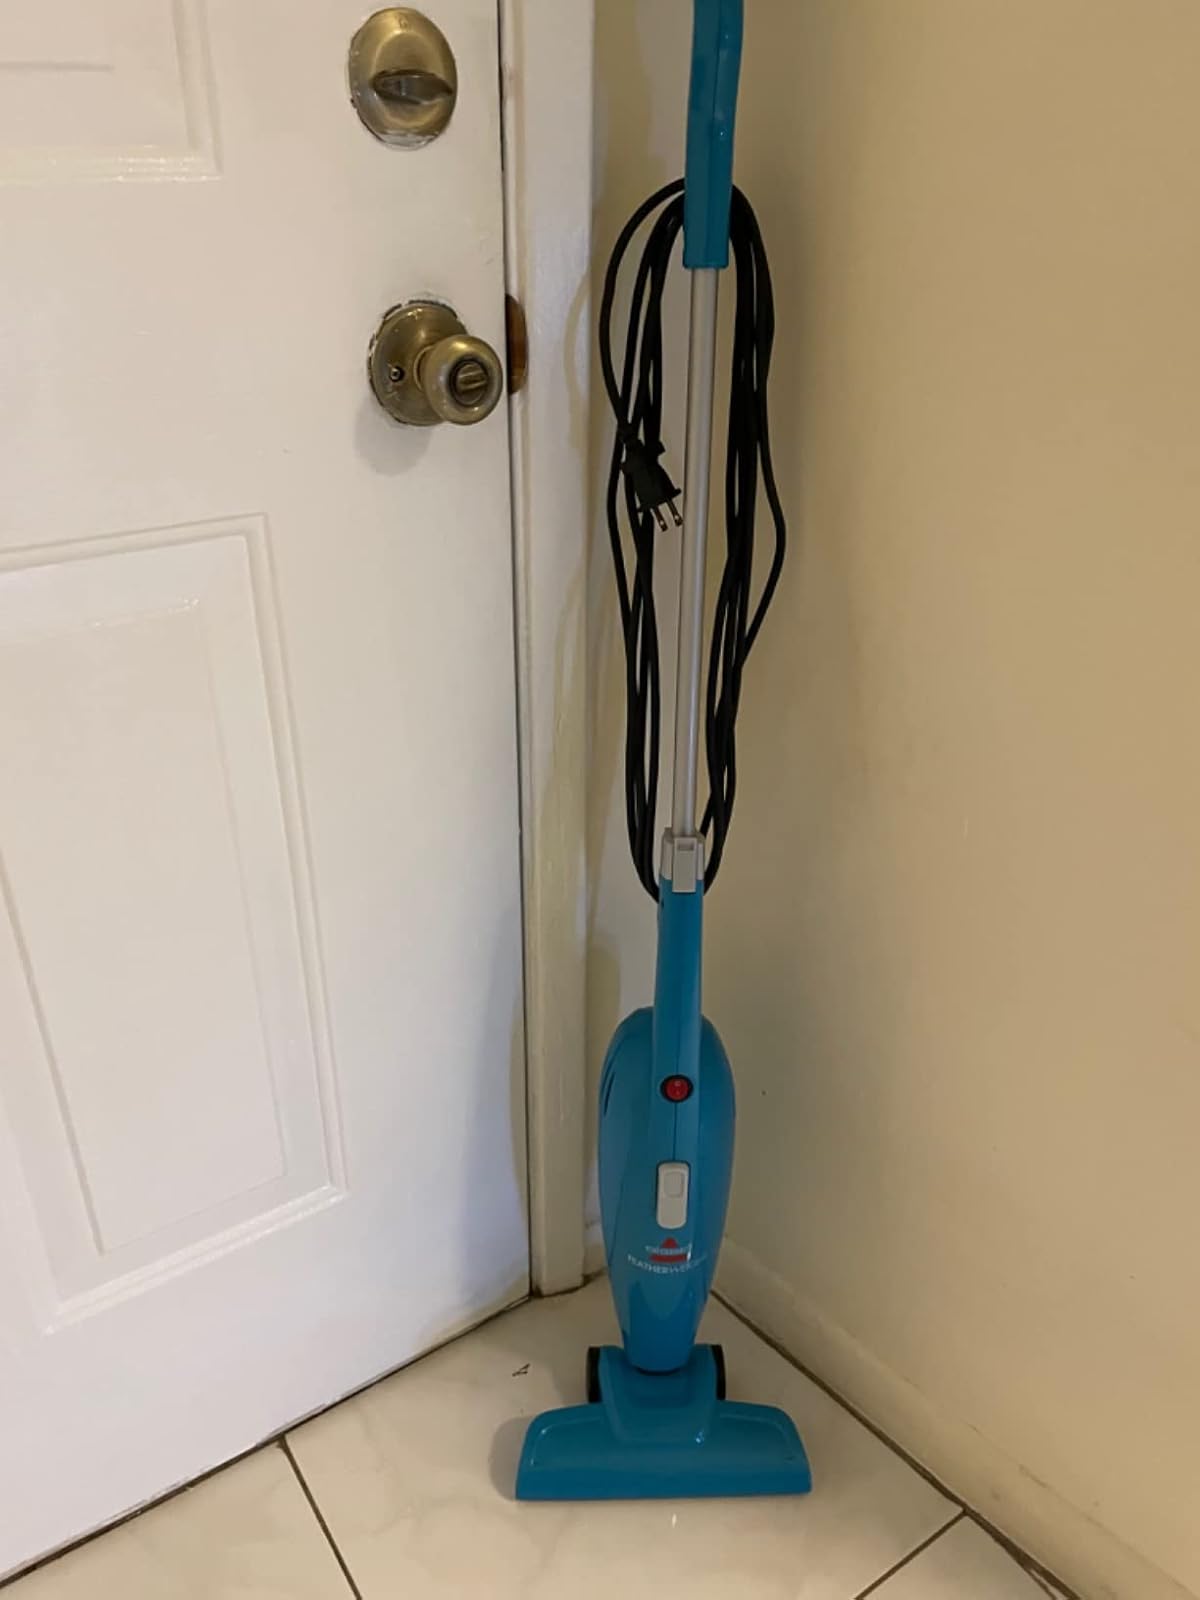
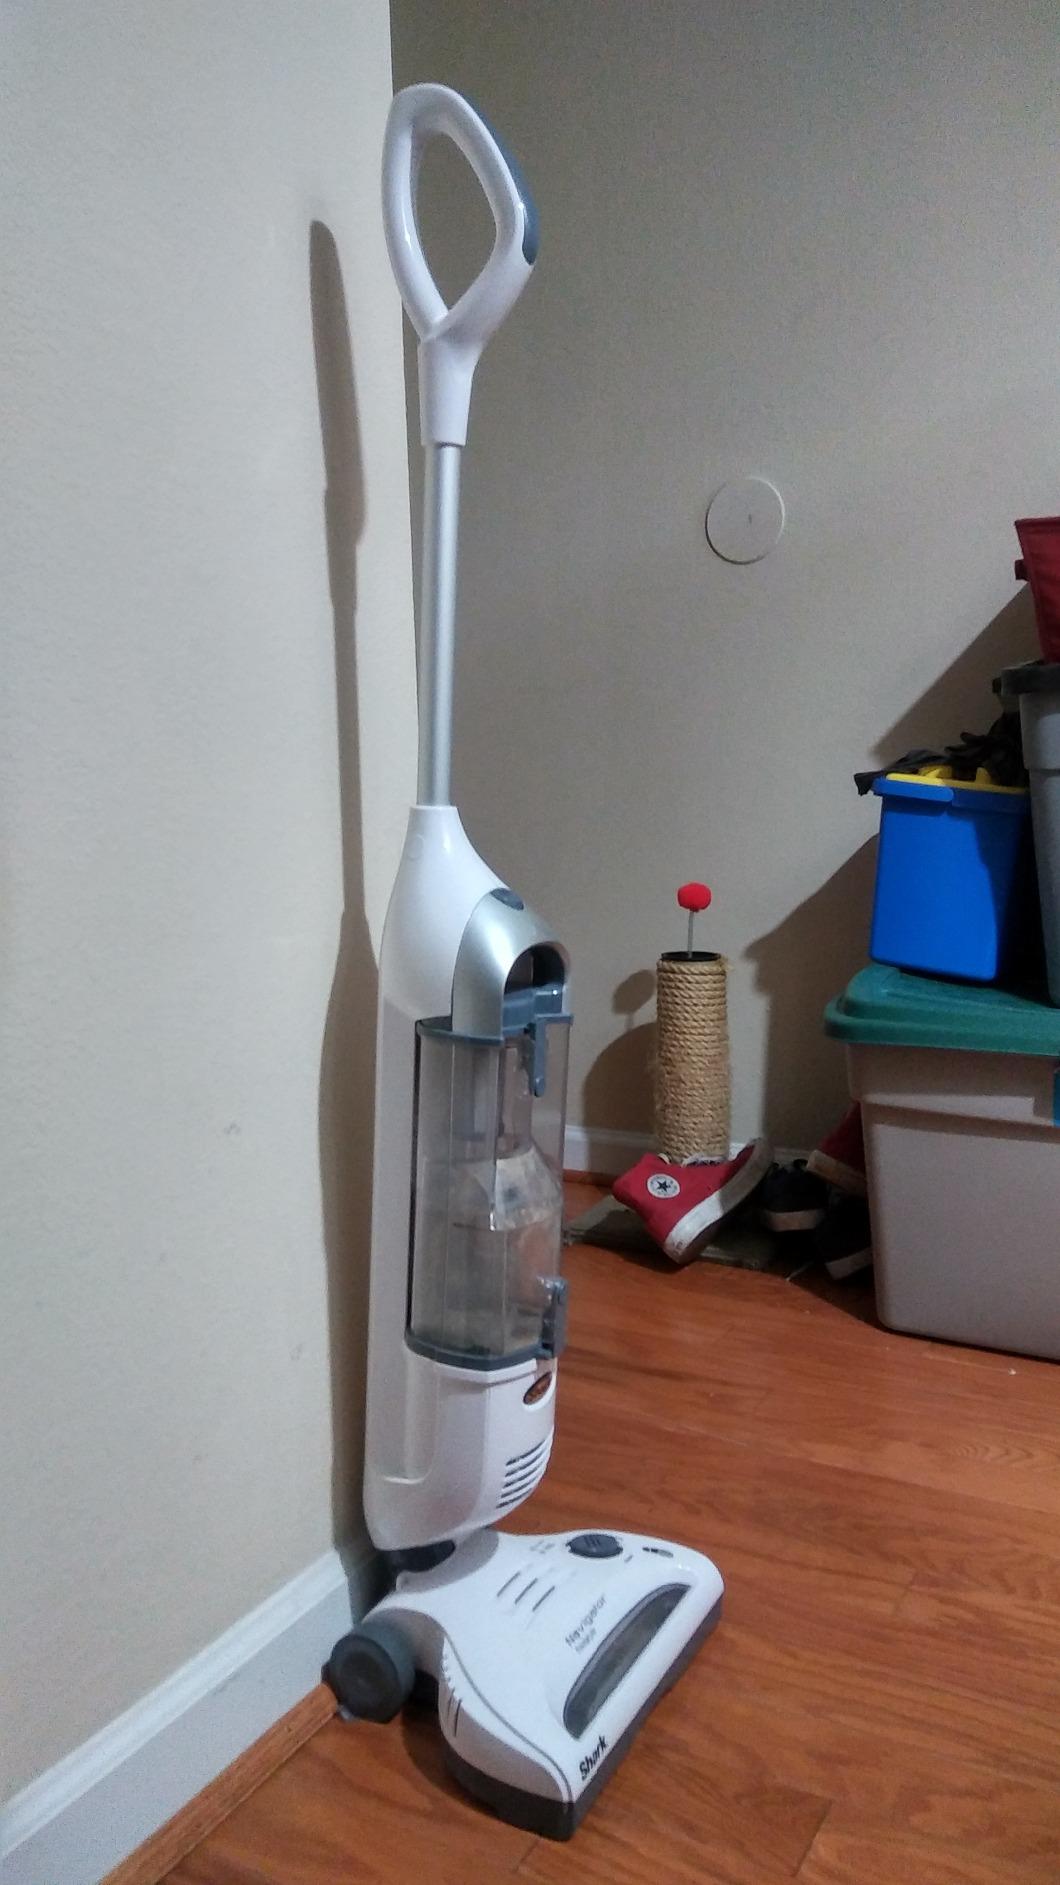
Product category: items_vacuum
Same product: no